Independence National Historical Park

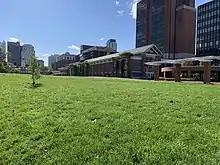
Exterior view of the Visitor Center

Despite its crucial role in the nation's founding, the site served most of its useful life as a municipal facility after the federal government relocated to the District of Columbia. The state government moved to Harrisburg in October 1812, and since there was little use for the Pennsylvania State House, the State of Pennsylvania considered selling it and dividing the State House Yard into building lots as early as 1802.